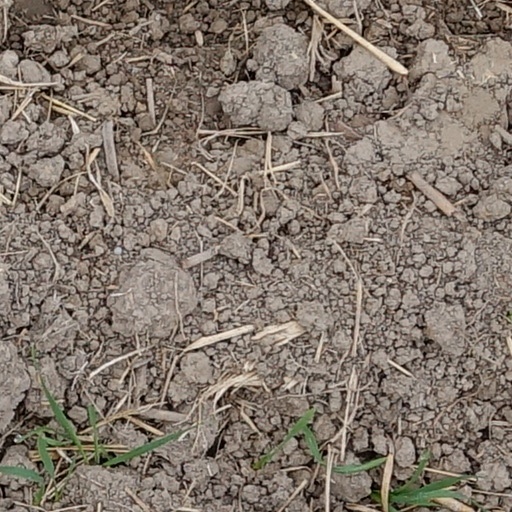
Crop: wheat